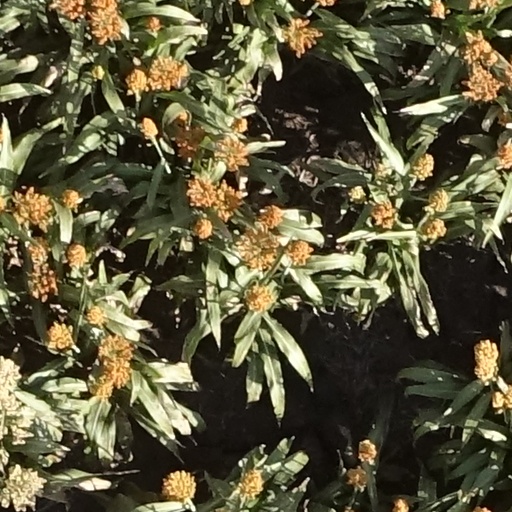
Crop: sorghum